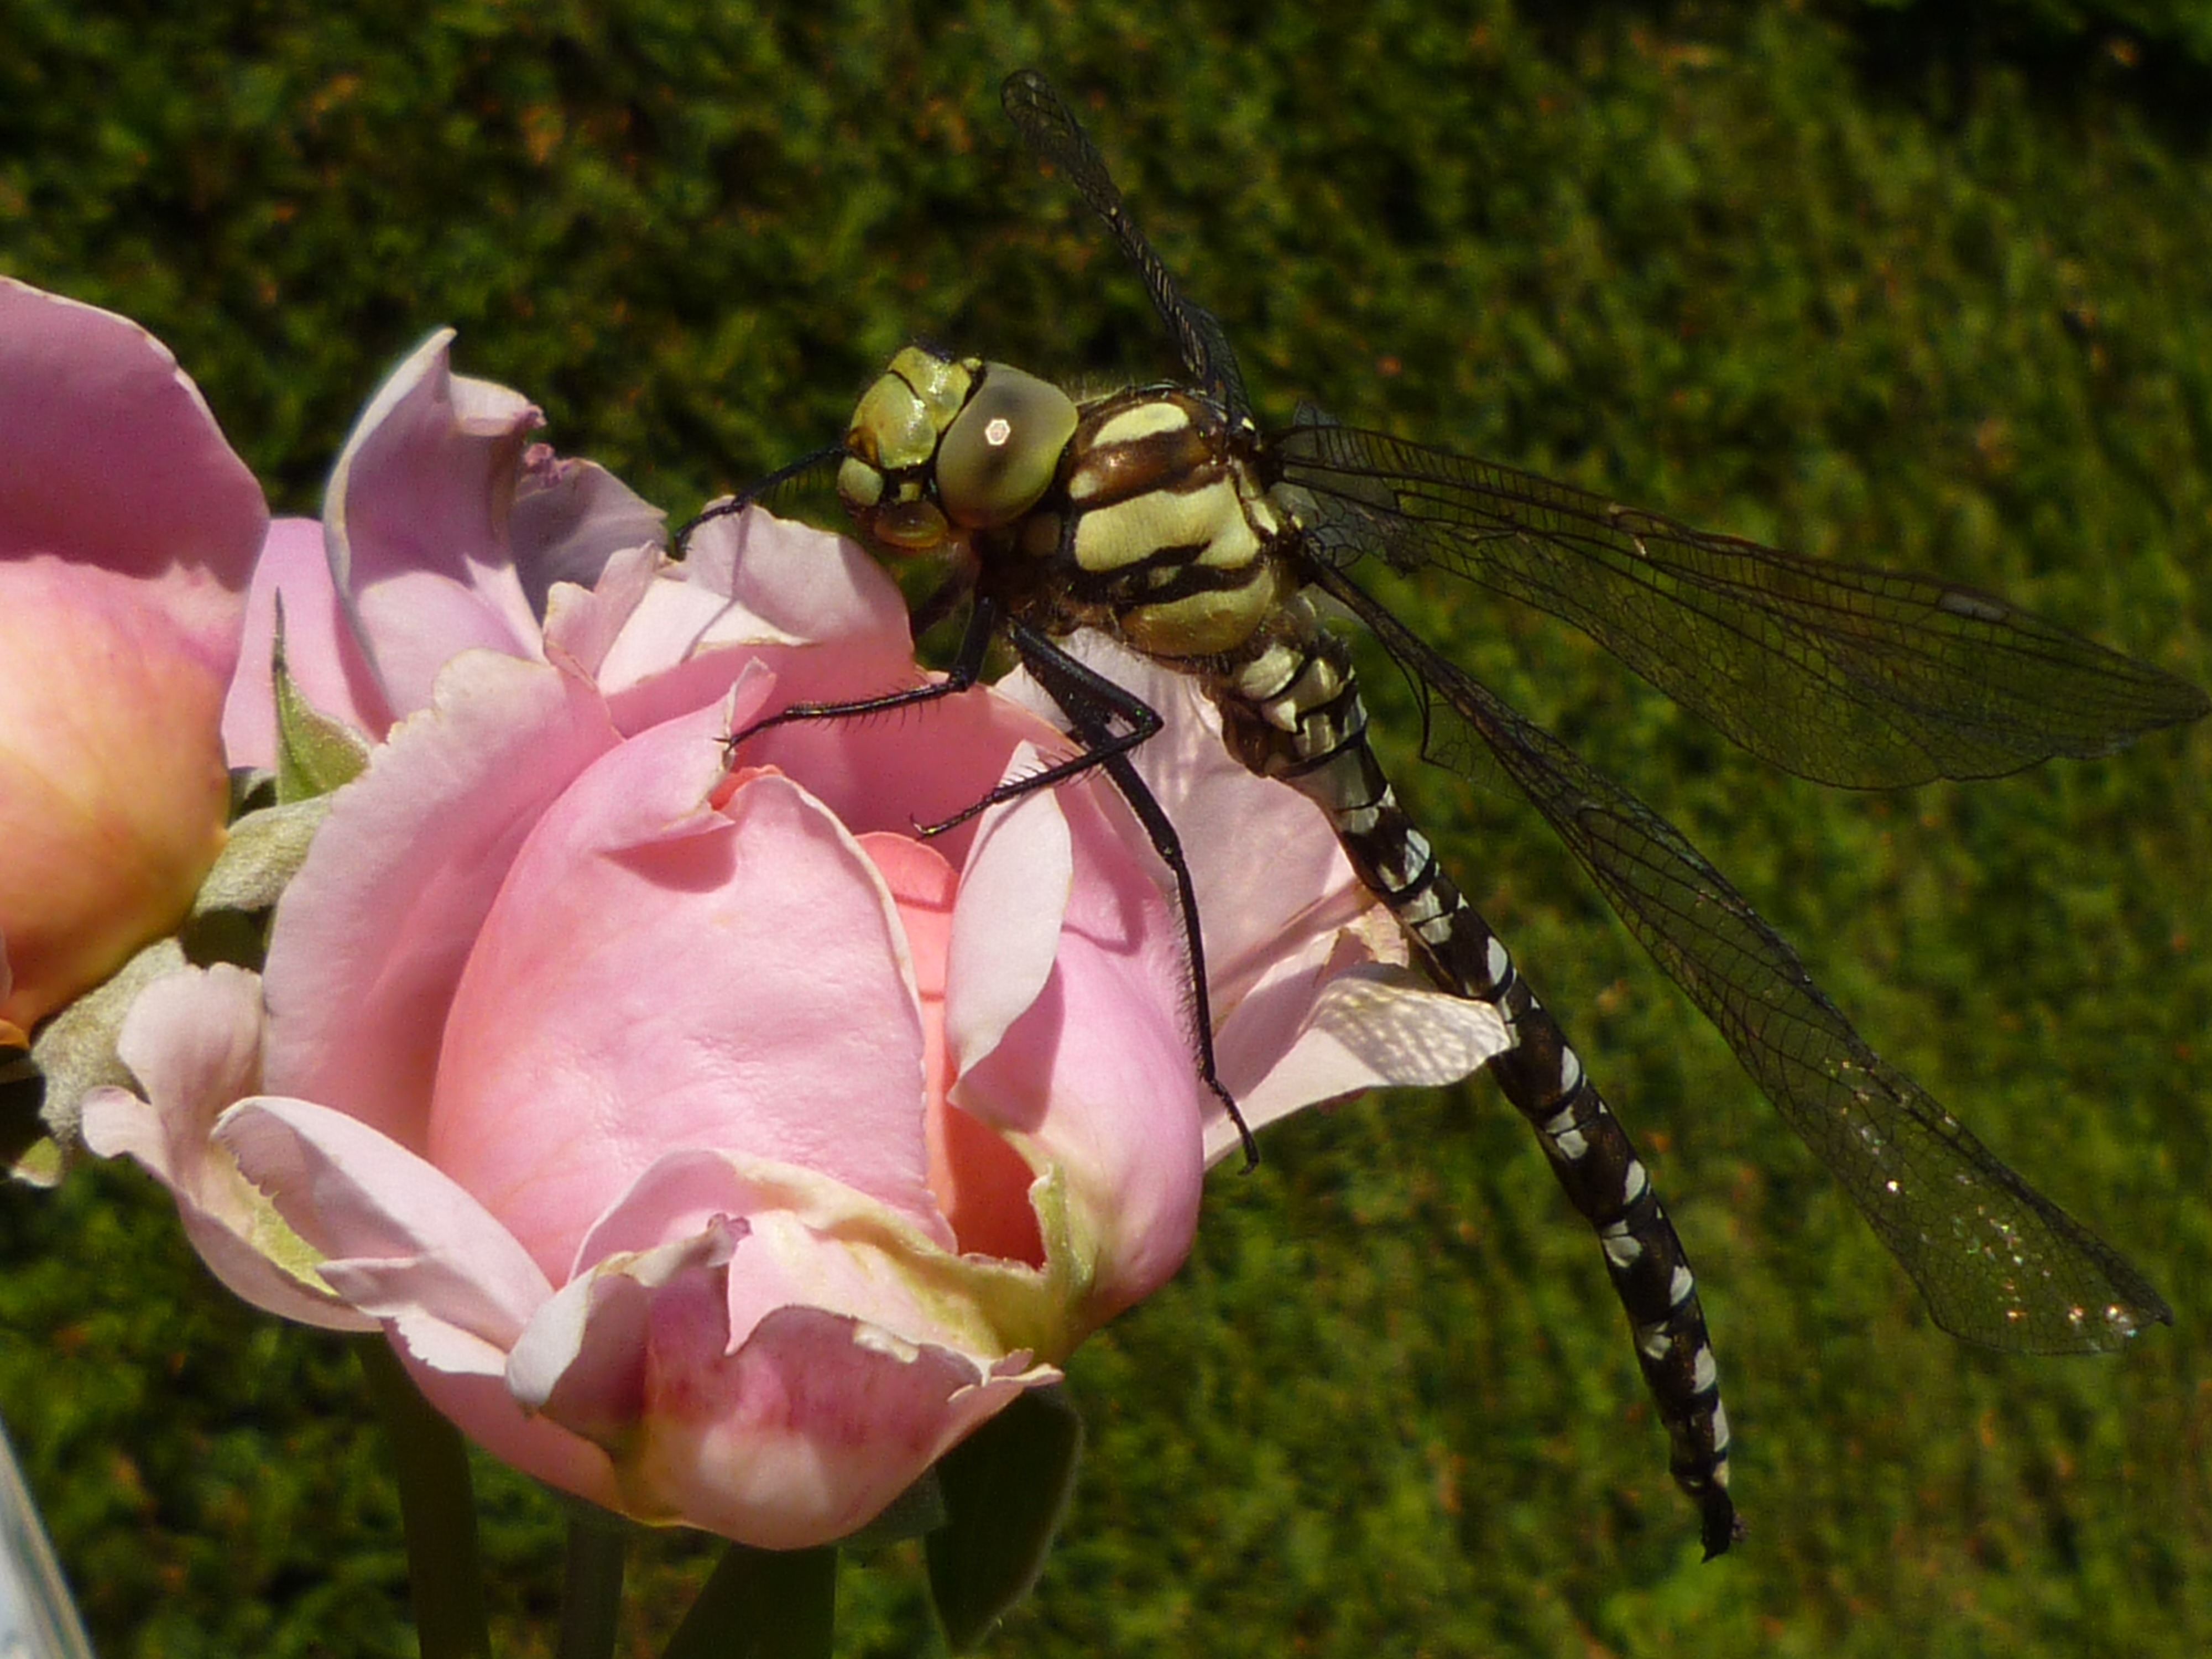
nature, blossom, plant, leaf, flower, petal, rose, insect, botany, close, flora, dragonfly, macro photography, flowering plant, land plant